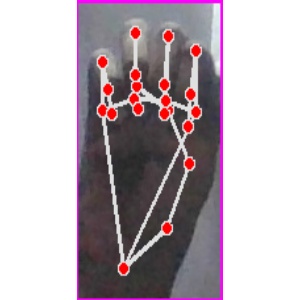
अक्षर: म